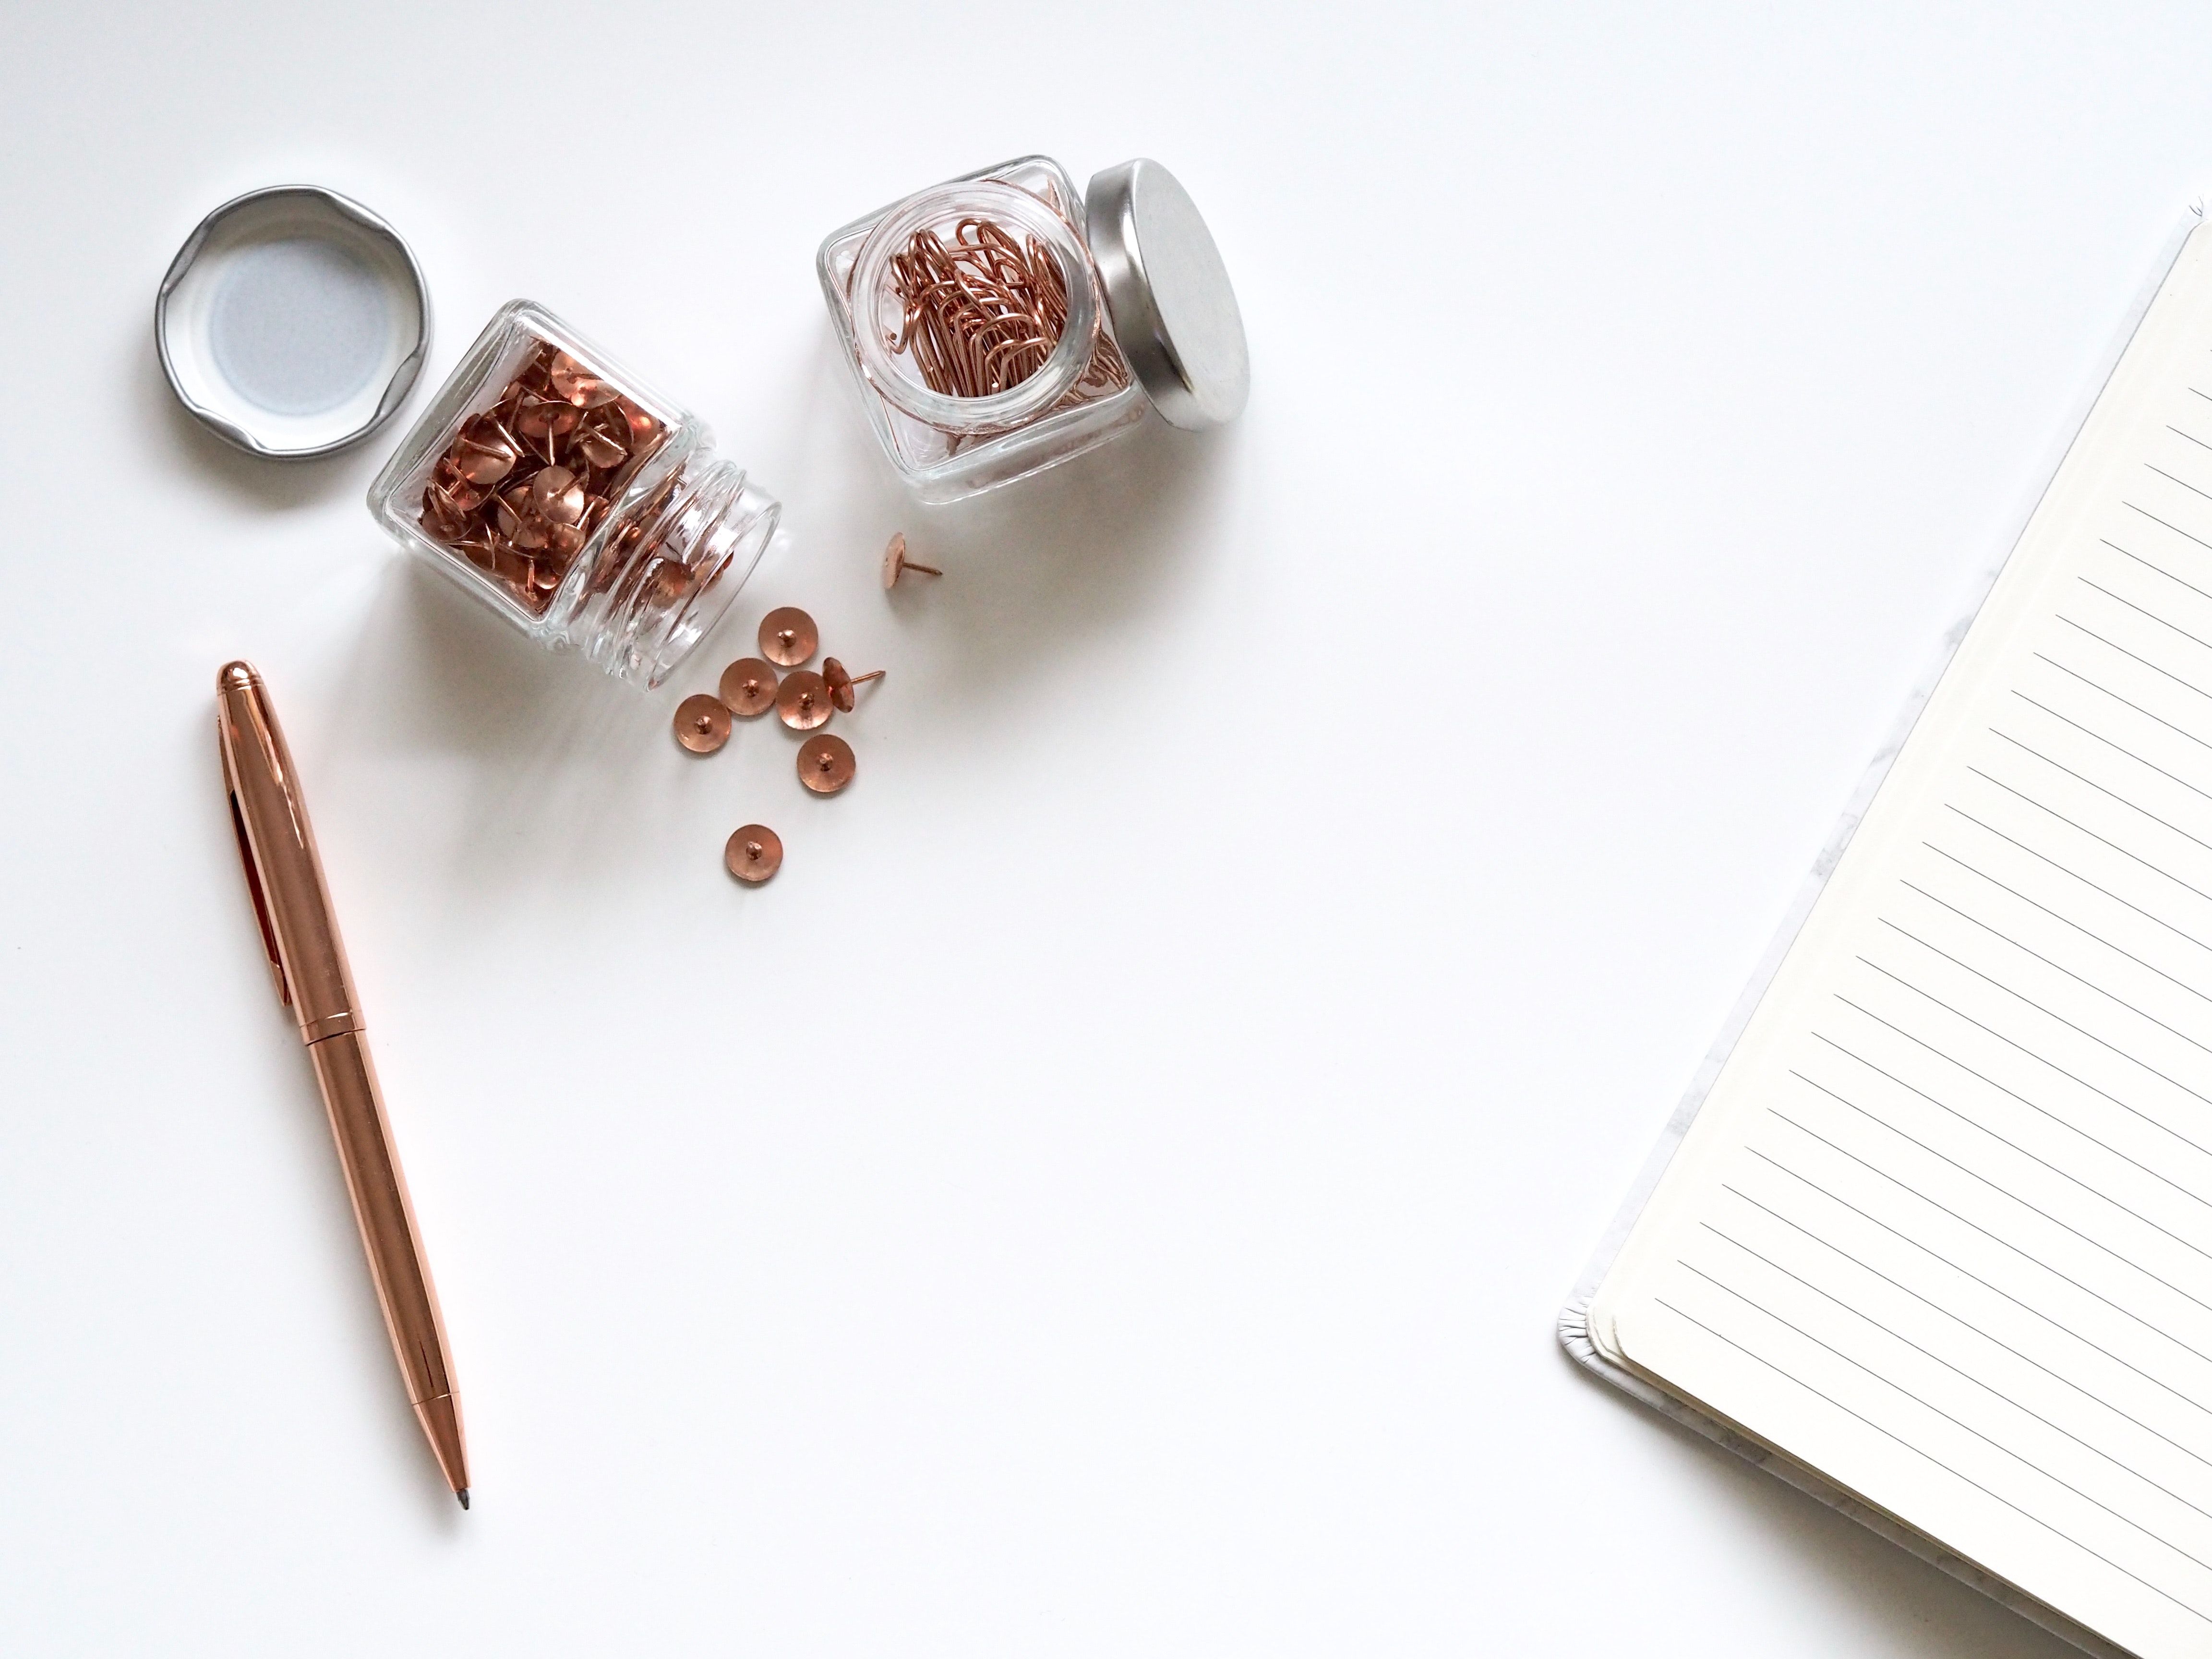
copper, fashion accessory, spice, tableware